James A. McKinstry

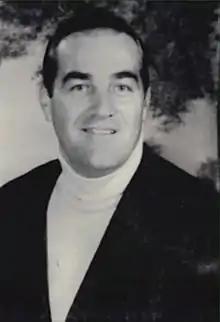
James McKinstry

James A. McKinstry (born April 12, 1942) is a former professor at LIU Post, a tenured Special Education teacher in the New York City Department of Education and previously worked in aeronautical engineering. He was on the Taxi Squad on the New York Jets 1963 football team and was included in a "Life" magazine photograph of the team. He also taught physical education at St. Patrick’s school in Huntington, NY.